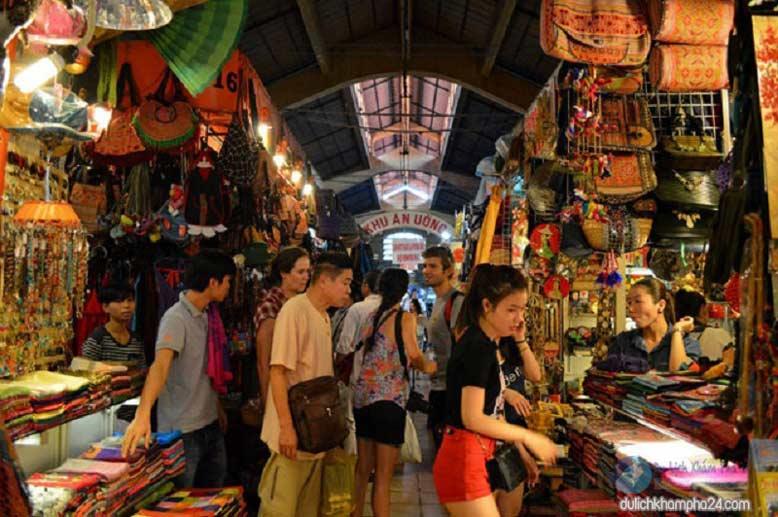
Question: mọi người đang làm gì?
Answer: đang buôn bán và trao đổi hàng hóa